Gangaridai

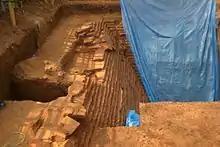
The Wari-Bateshwar ruins of present-day Bangladesh have been identified as a part of Gangaridai. Archaeologists have considered it as the ancient trading hub of Sounagoura mentioned by Claudius Ptolemy

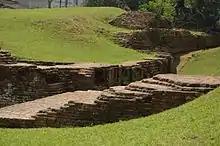
Archaeologists have considered Chandraketugarh of present-day Indian state West Bengal as the ancient city of Gange, the capital of Gangaridai

The ancient Greek writers provide vague information about the centre of the Gangaridai power. As a result, the later historians have put forward various theories about its location.